Roman Catholic Diocese of Caetité

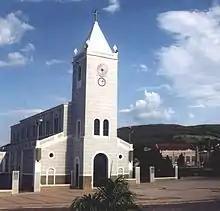
Cathedral of St. Ann

The Roman Catholic Diocese of Caetité is a diocese located in the city of Caetité in the ecclesiastical province of Vitória da Conquista in Brazil.